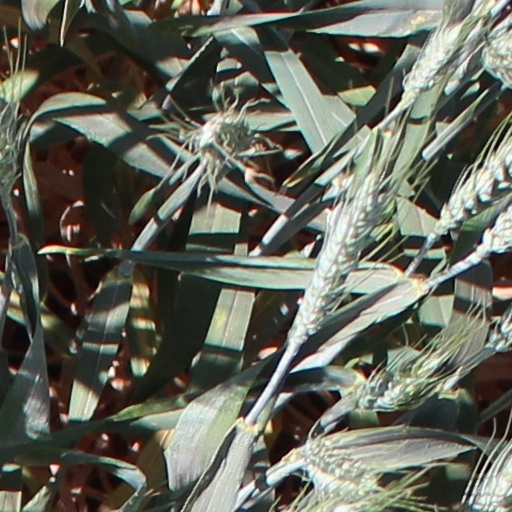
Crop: wheat